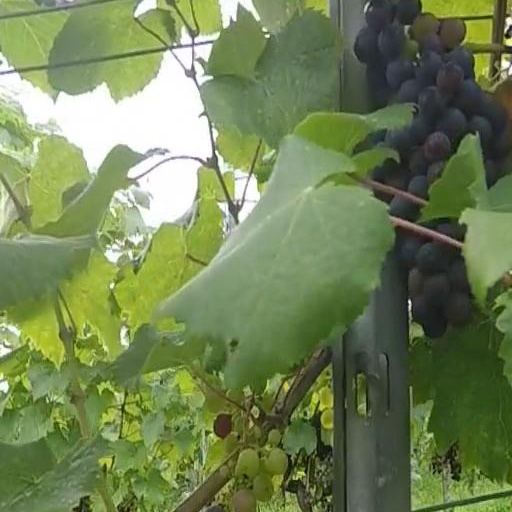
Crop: grape